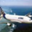
Label: airplane